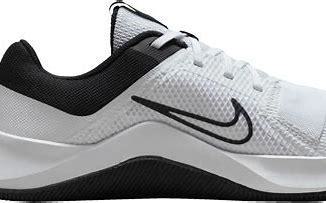
Brand: Nike
Model: MC 2